Sky position (RA, Dec in degrees): 40.969, 0.1526
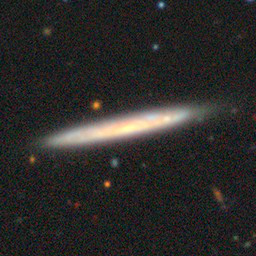
Galaxy morphology: Edge-on Galaxies without Bulge